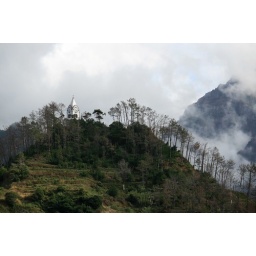
A clock tower on a mount alongside the old north-south route in Madeira.